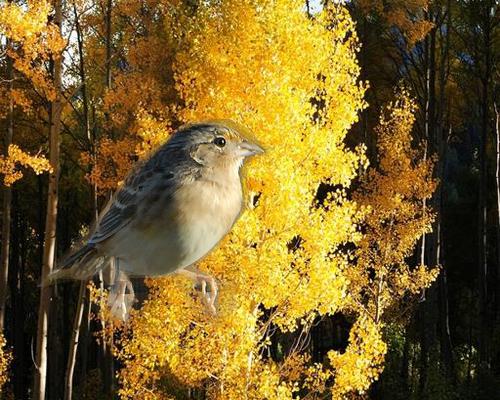
Bird species: Grasshopper_Sparrow
Bird type: landbird
Background: land